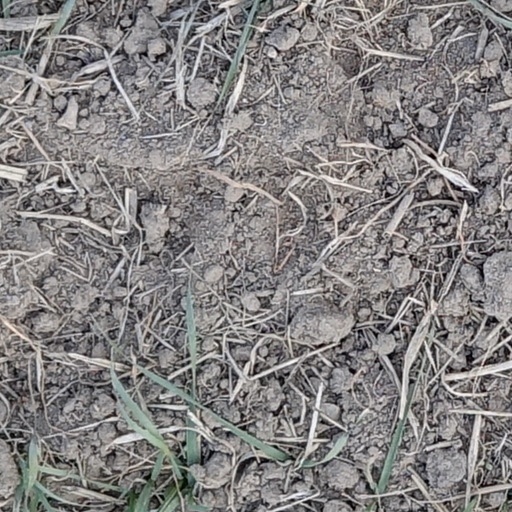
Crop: wheat